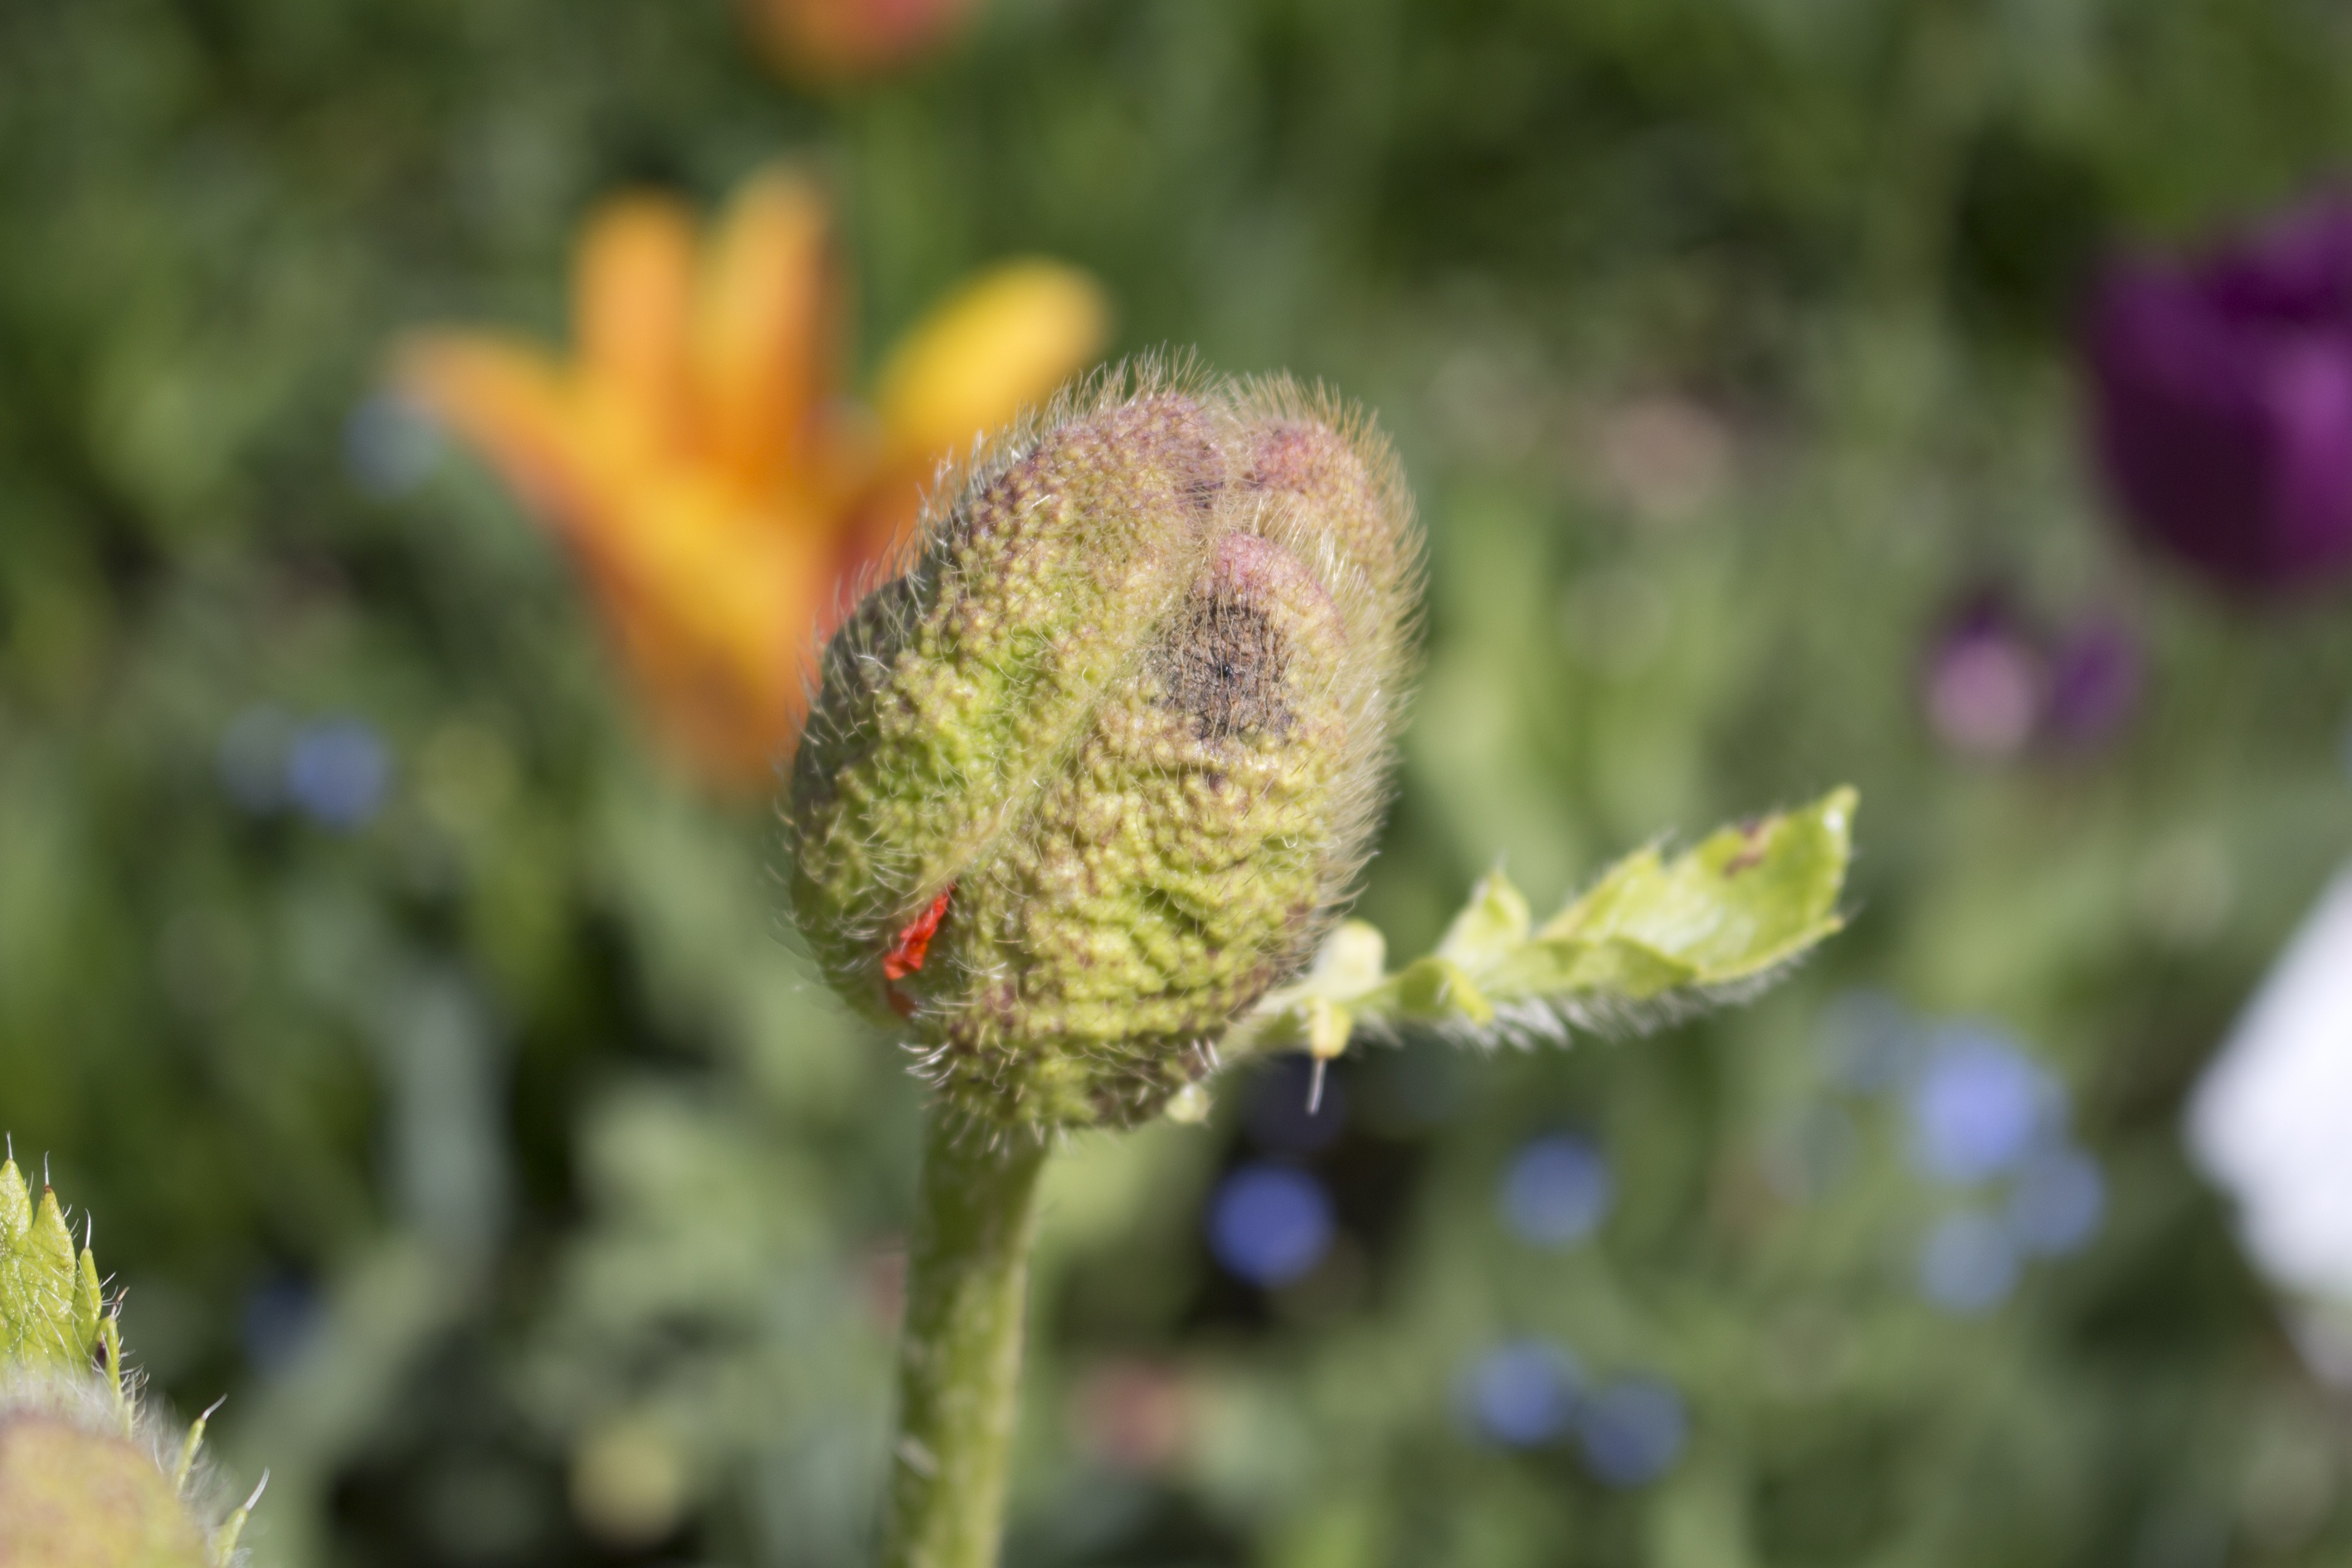
plant, leaf, flower, produce, botany, flora, wildflower, bud, macro photography, flowering plant, daisy family, poppy bud, german federal horticultural show, havelland, land plant